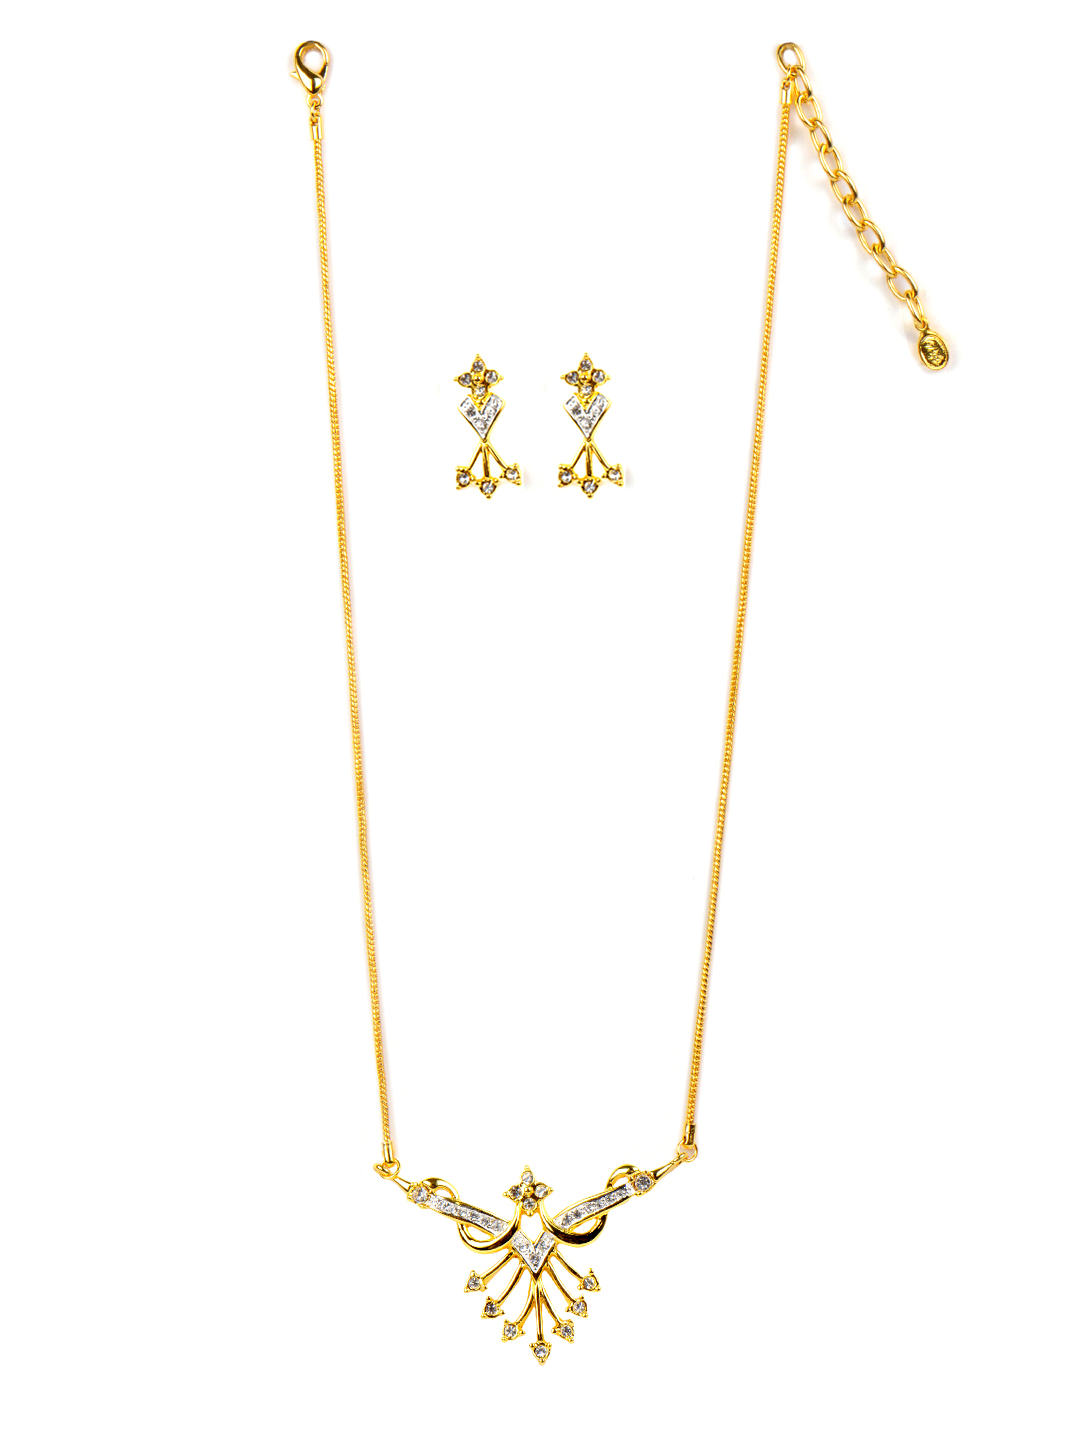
Estelle Women Gold Jewellery Set
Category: Accessories / Jewellery / Jewellery Set
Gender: Women
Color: Gold
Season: Winter 2016
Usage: Casual